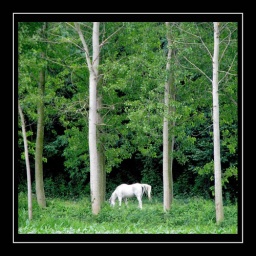
The white horse is strolling unsaddled in the Holy Forest. St. George should be nearby. Probably resting.